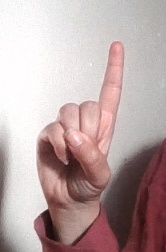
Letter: bb